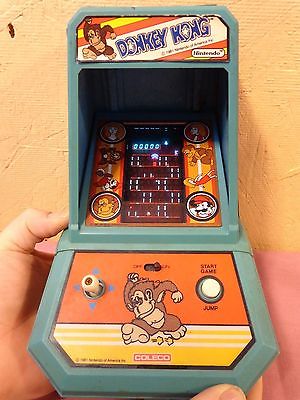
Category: table